Amadeus de Bie

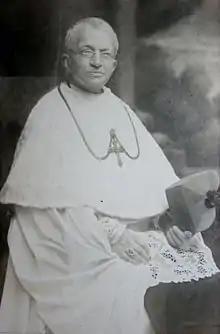
de Bie in Cappa Magna

Gerardus Franciscus Amadeus de Bie, O.Cist (16 March 1844 - 25 June 1920) was a Dutch Catholic prelate who served as abbot of Bornem Abbey. He later served as the 74th abbot general of the Cistercian Order.